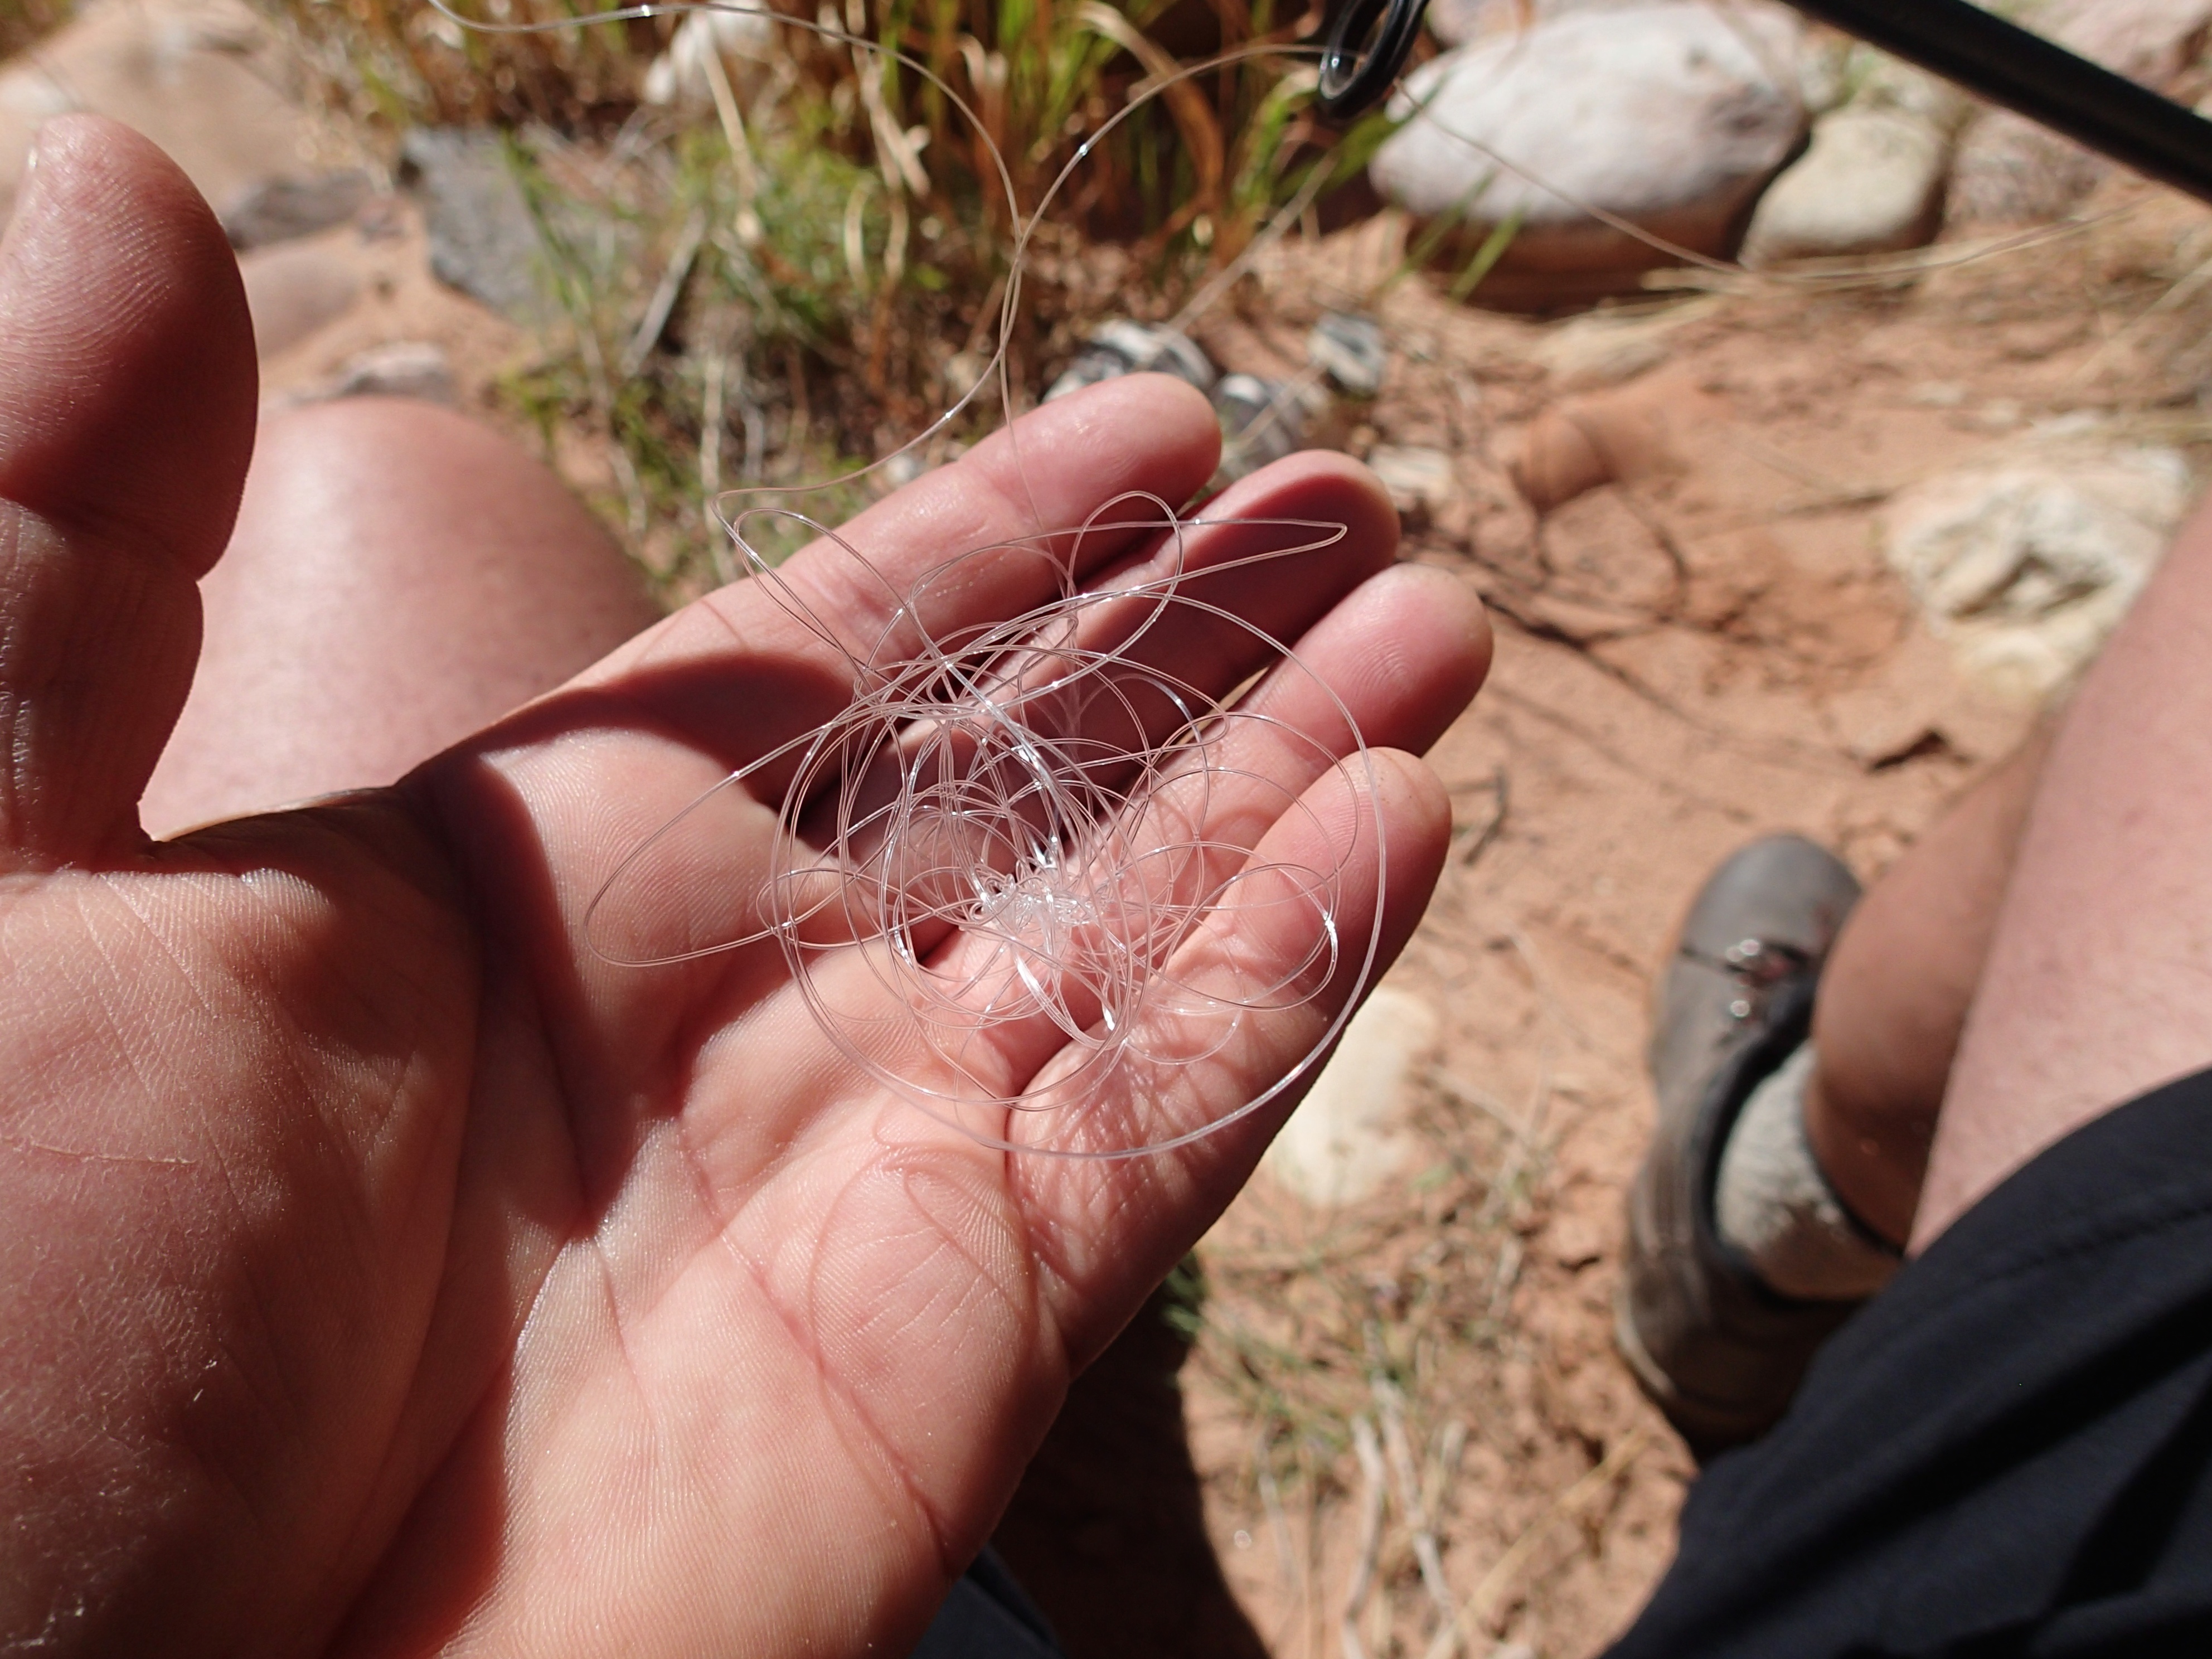
hand, leg, finger, mouth, close up, human body, skin, grandcanyon, sense